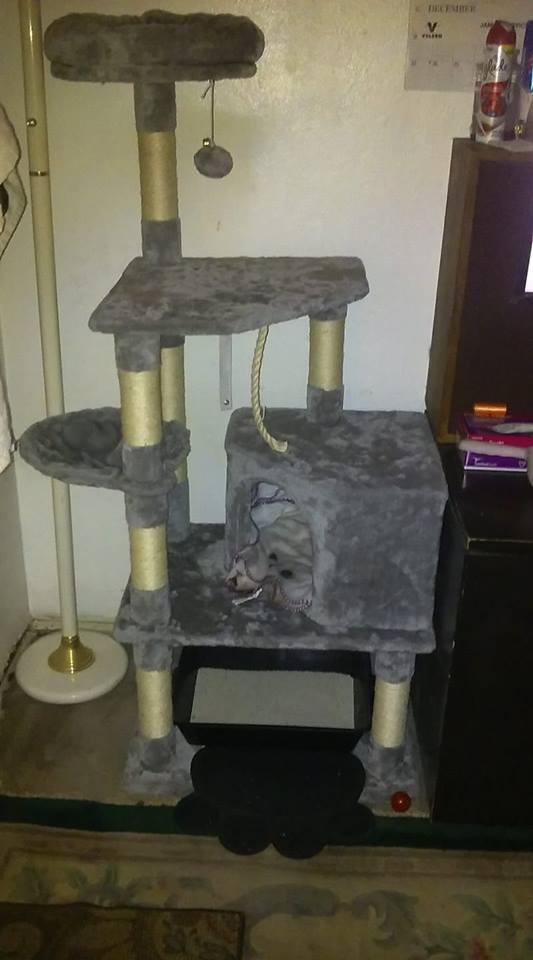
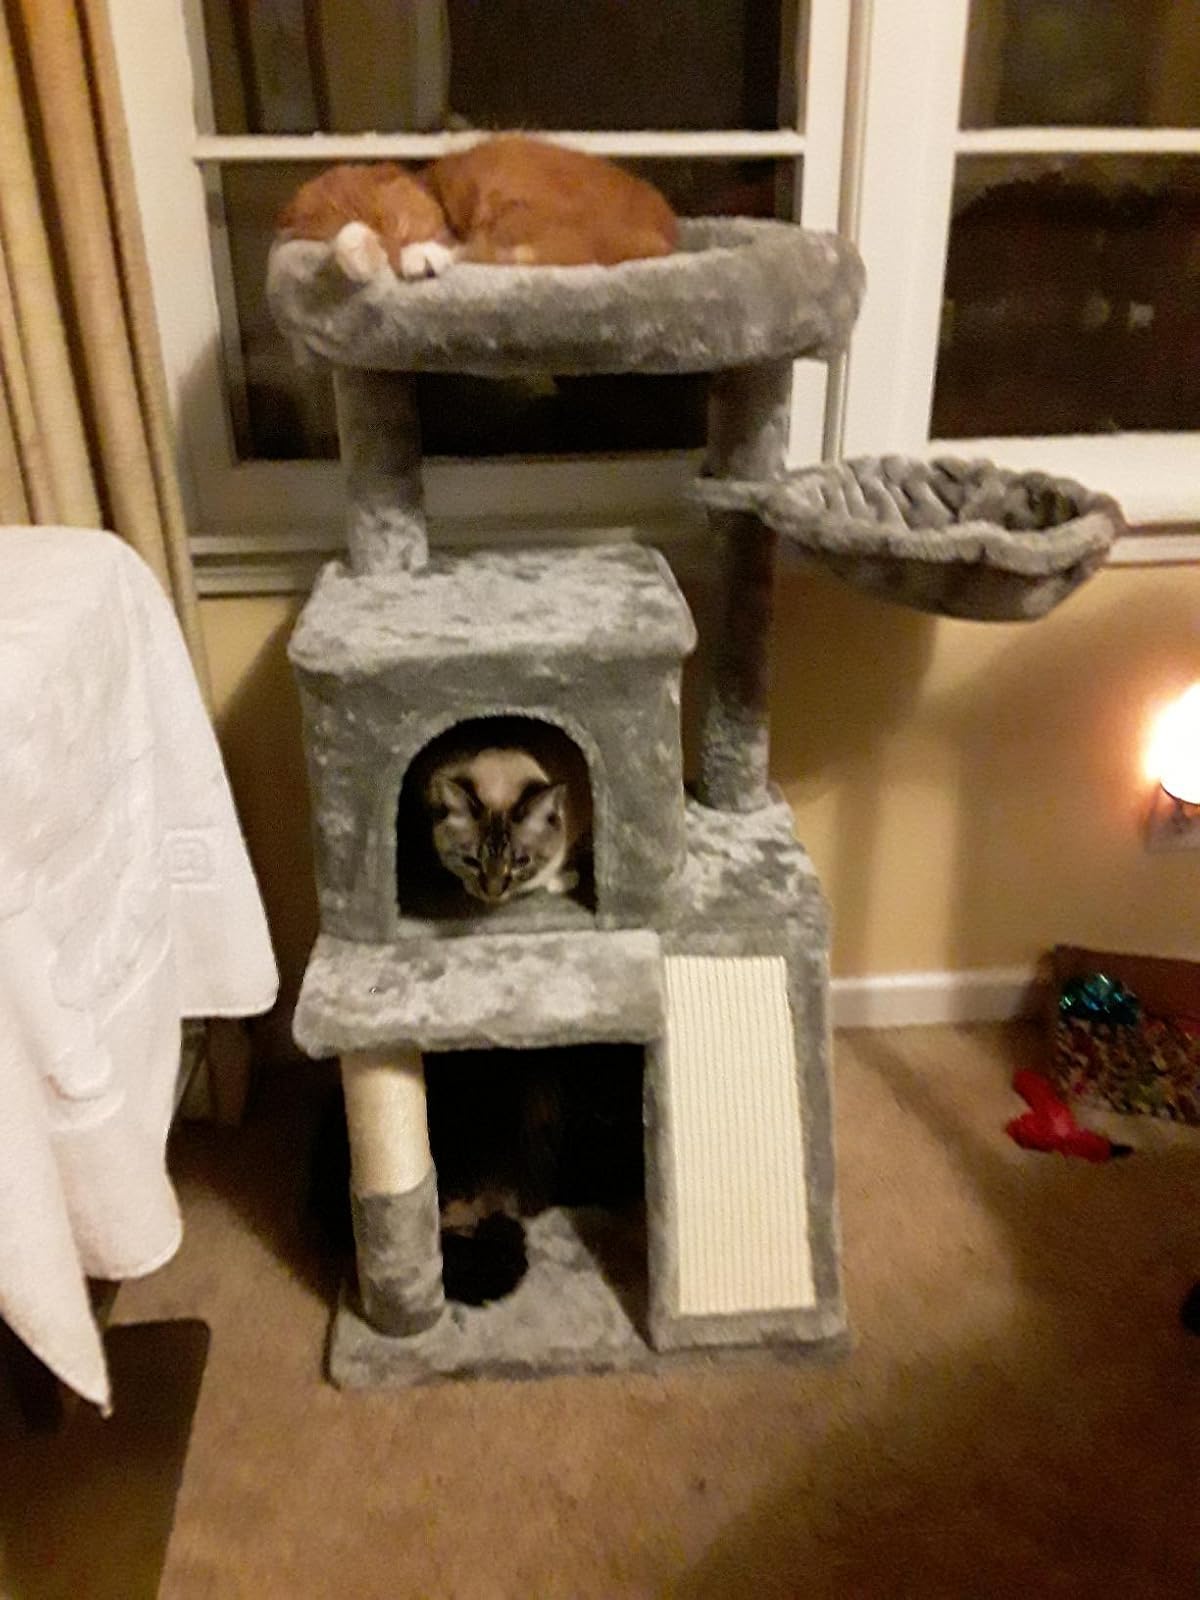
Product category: items_cat tree
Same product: no